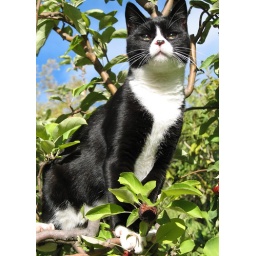
Lucky Goldstar in the apple tree